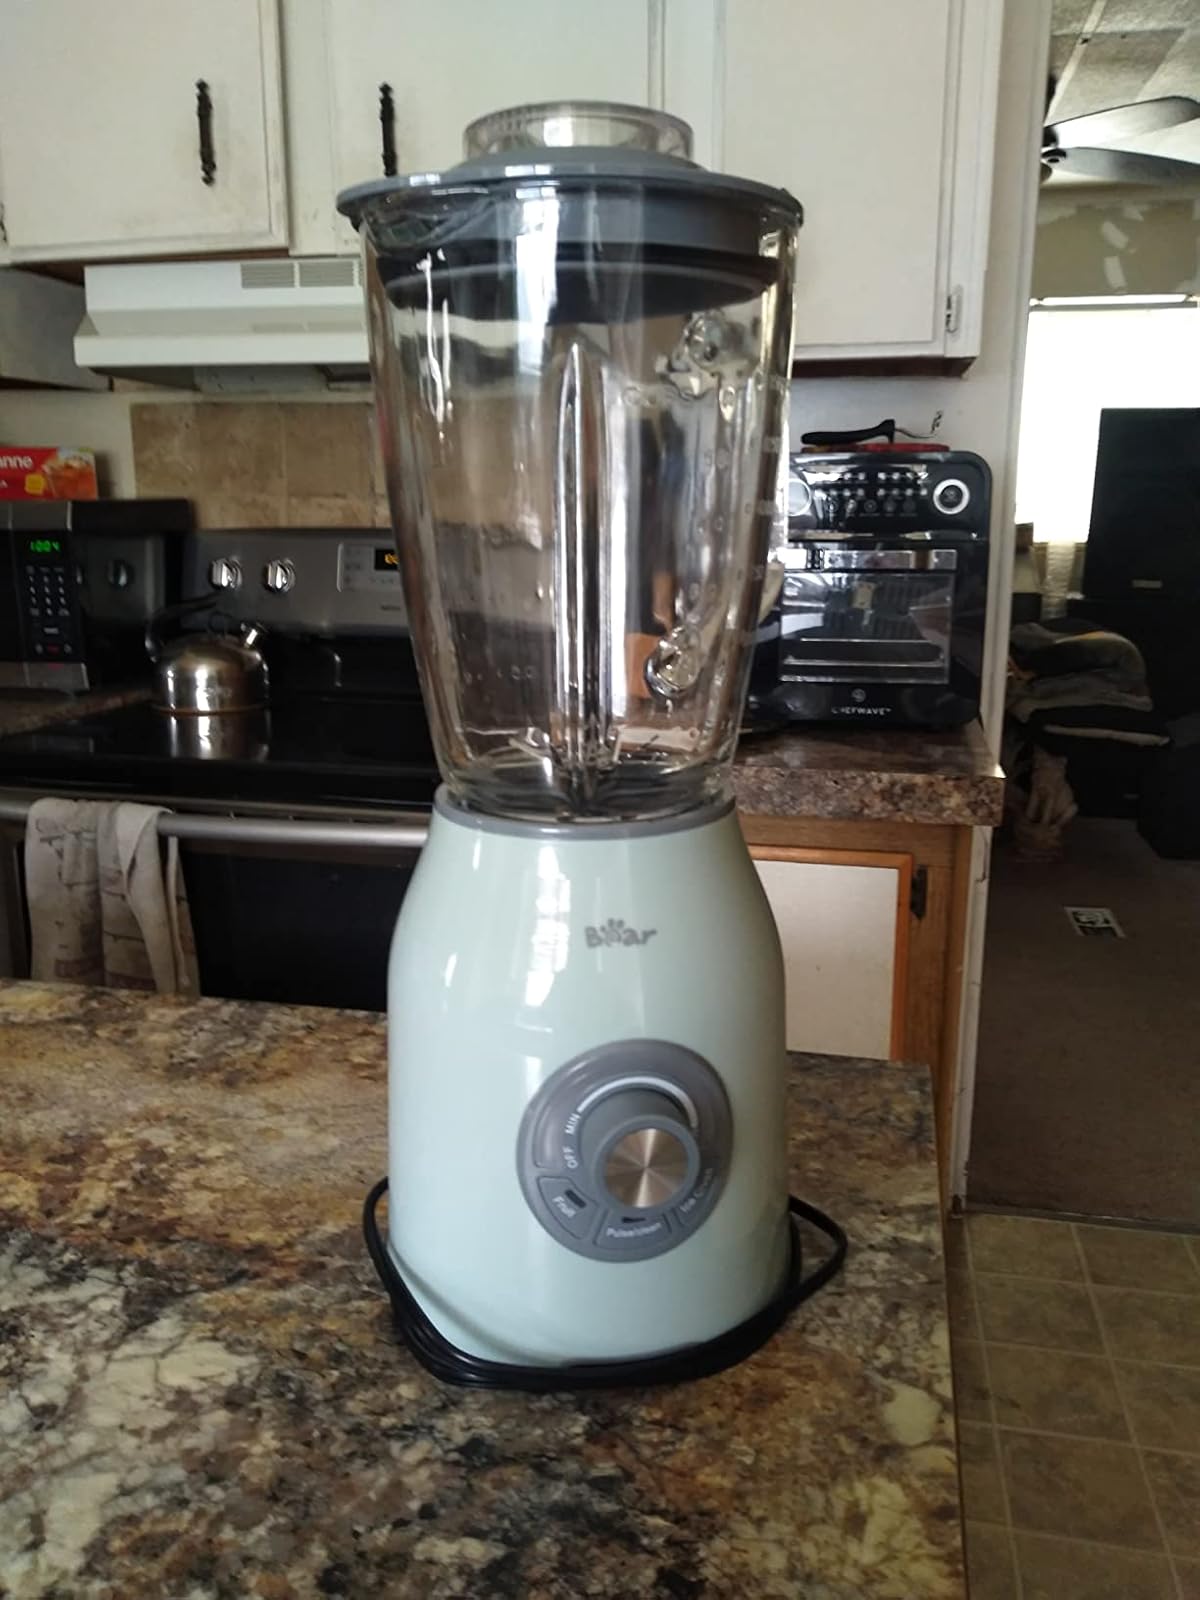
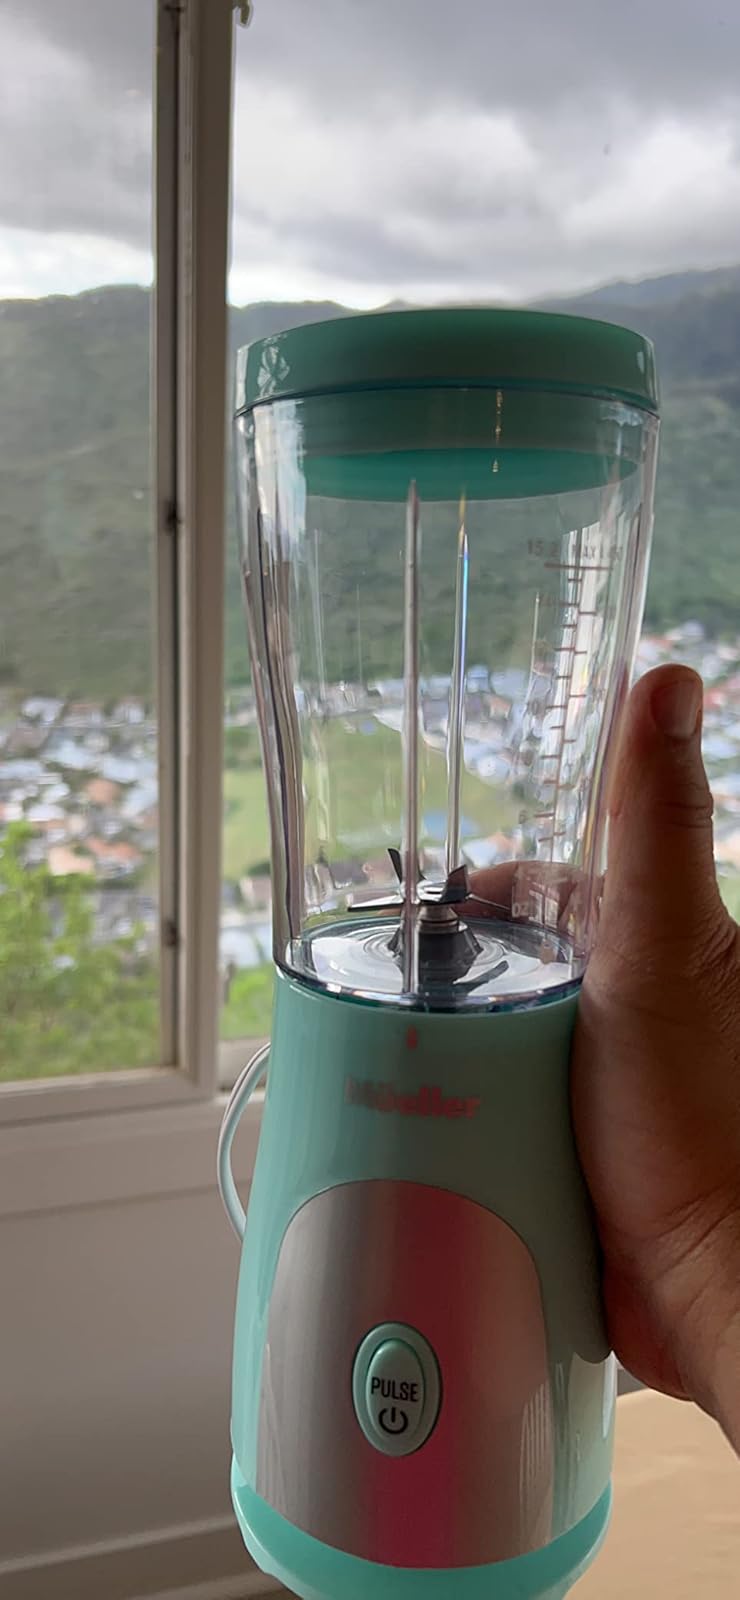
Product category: items_blender
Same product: no